SECAM

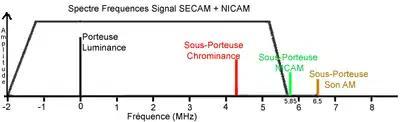
Spectrum of a SECAM broadcast, with colour (red) and sound (green, yellow) sub-carrier frequencies

Just as with the other color standards adopted for broadcast usage over the world, SECAM is a standard that permits existing monochrome television receivers predating its introduction to continue to be operated as monochrome televisions. Because of this compatibility requirement, color standards added a second signal to the basic monochrome signal, which carries the color information. The color information is called chrominance or formula_1 for short, while the black-and-white information is called the luminance or formula_2 for short. Monochrome television receivers only display luminance, while color receivers process both signals. The YDbDr color space is used to encode the mentioned formula_2 (luminance) and formula_4 (red and blue color difference signals that make up chrominance) components.